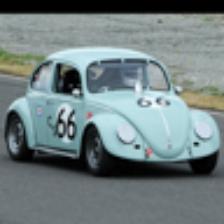
Label: NonHuman